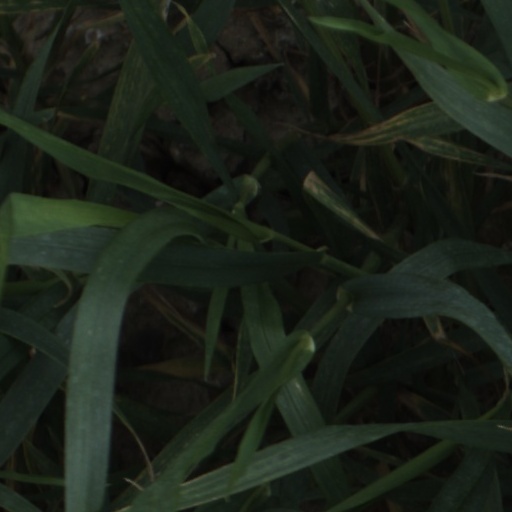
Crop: wheat